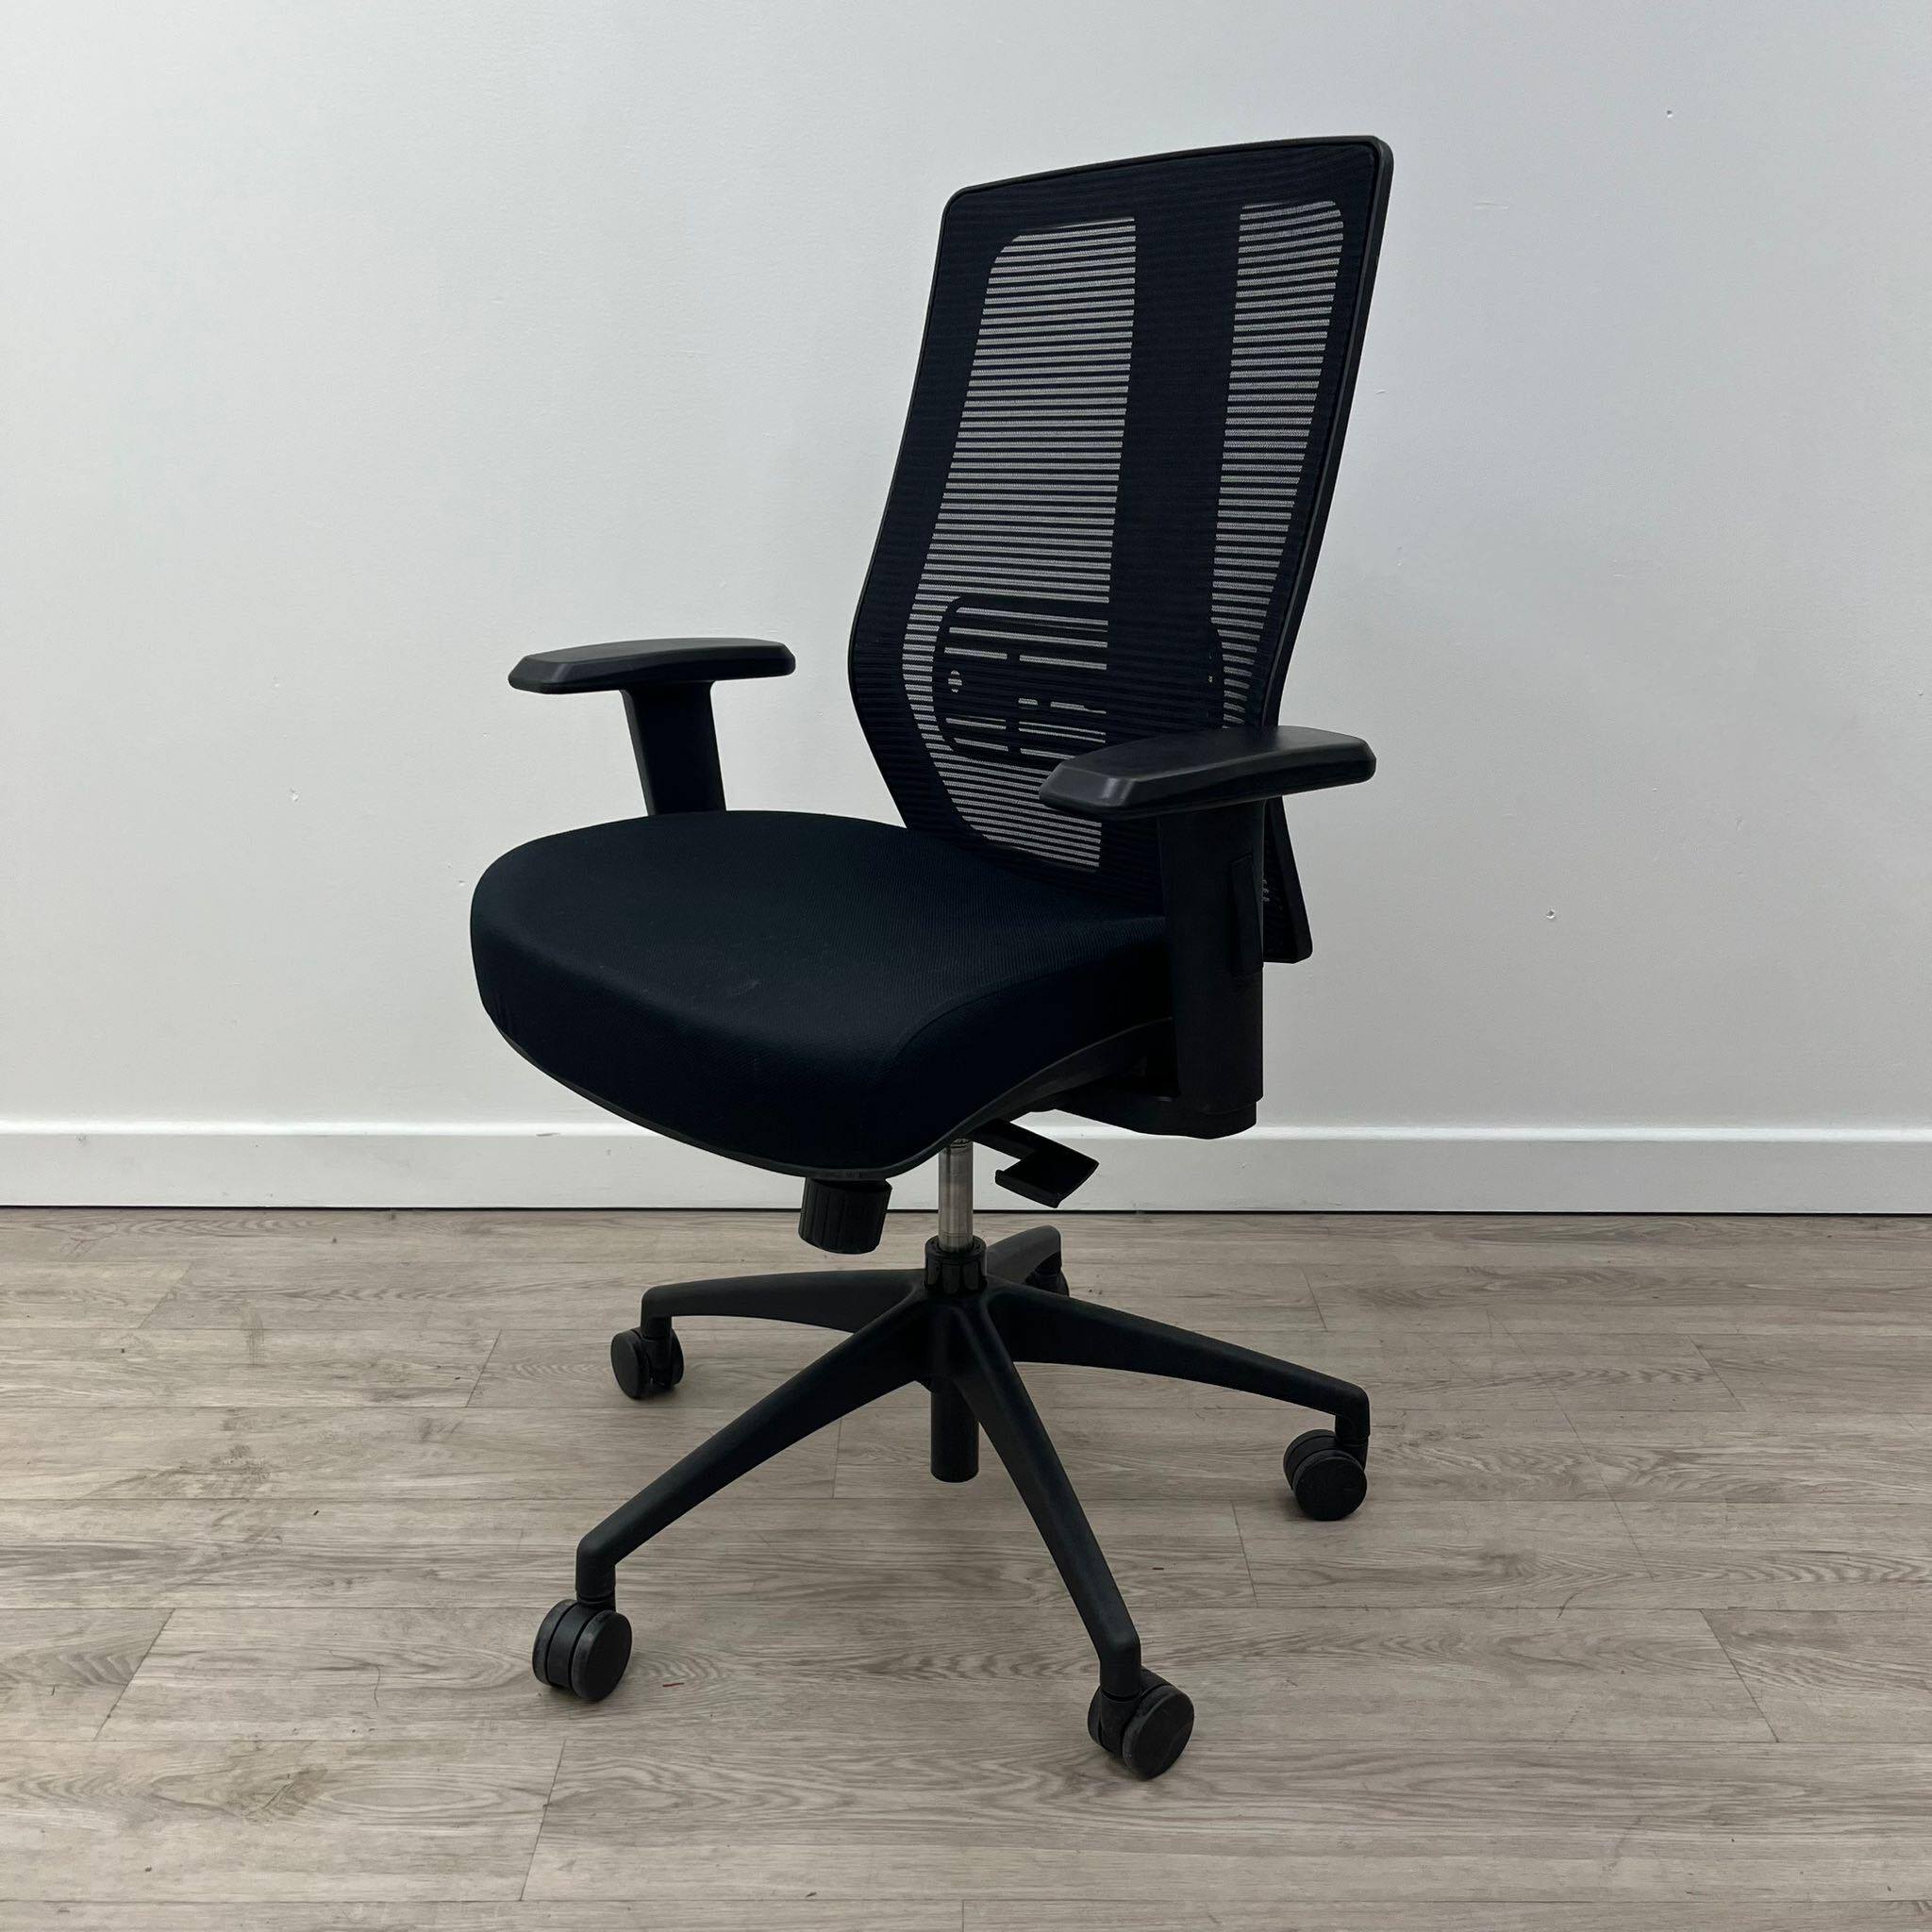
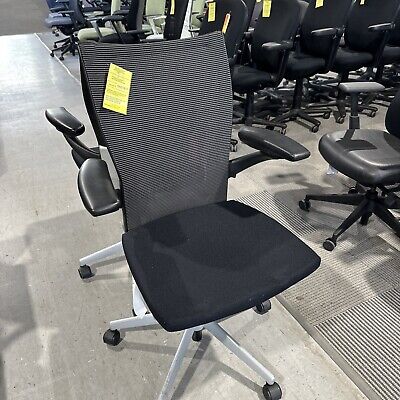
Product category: items_chair
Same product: no